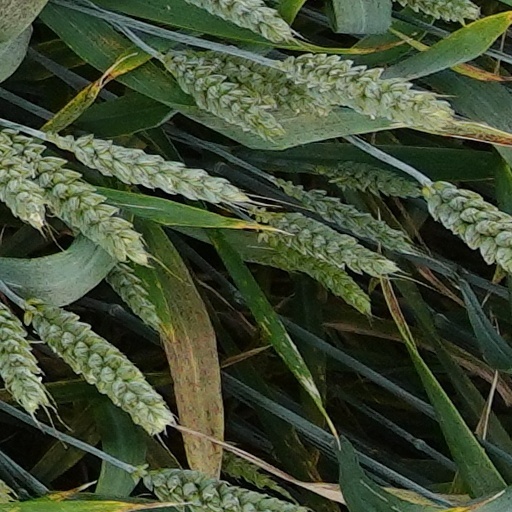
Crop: wheat